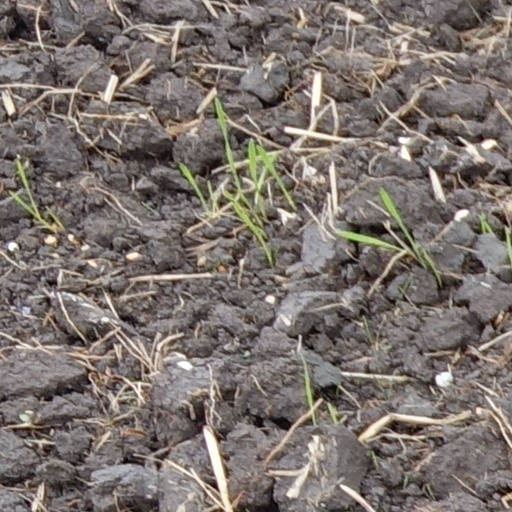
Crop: wheat